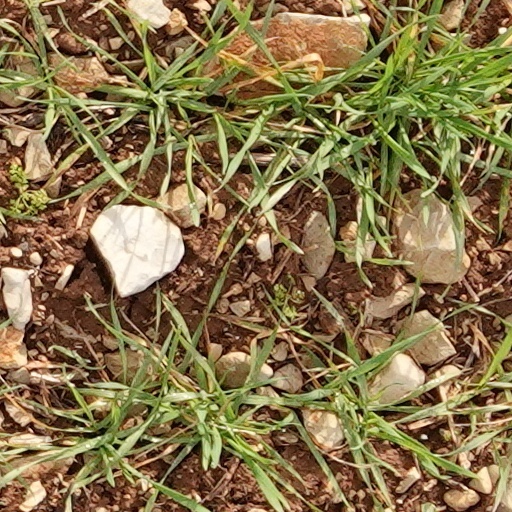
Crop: wheat